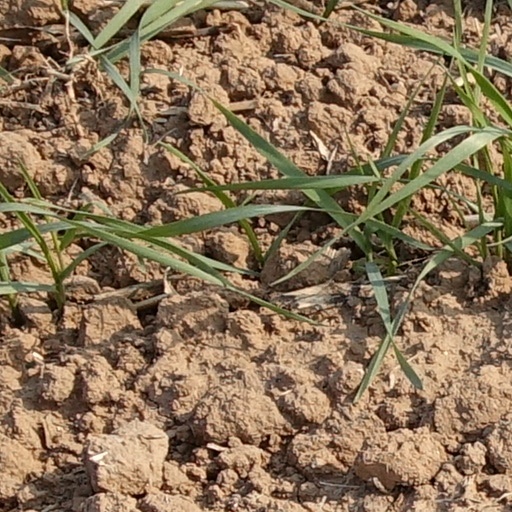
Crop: wheat